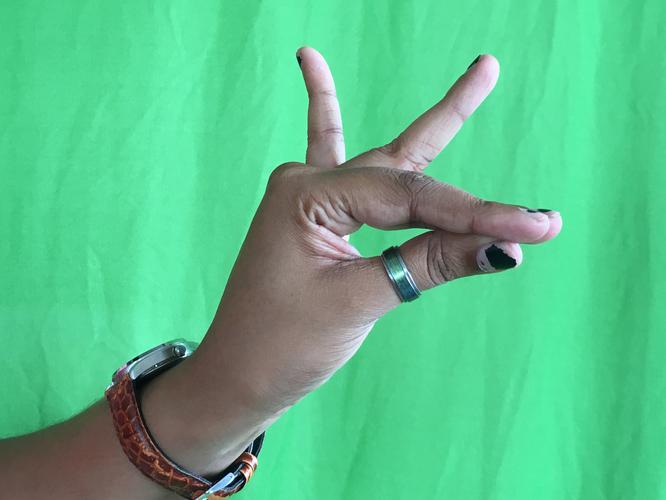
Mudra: Katakamukha_1
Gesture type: single_hand